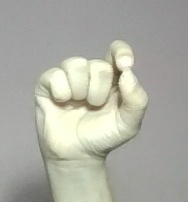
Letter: fa